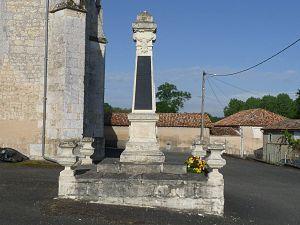
Monument aux morts, St-Bonnet, Charente, France
Saint-Bonnet est une commune du Sud-Ouest de la France, située dans le département de la Charente dans la région Nouvelle-Aquitaine.